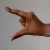
The image shows a hand gesture representing the letter 'Z' in Indian Sign Language.